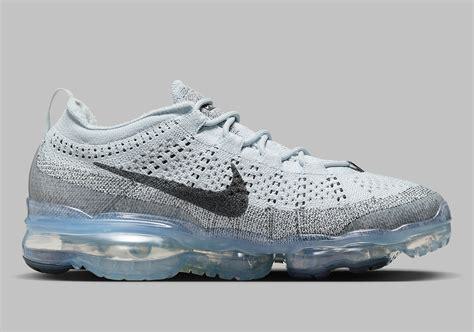
Brand: Nike
Model: Air Vapormax 2023 Flyknit